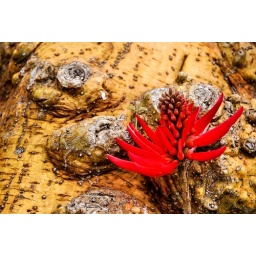
red coral tree flower against tree trunk